South Pacific (novel)

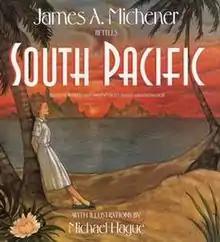
First edition cover

South Pacific (1992) is a book by American author James A. Michener.